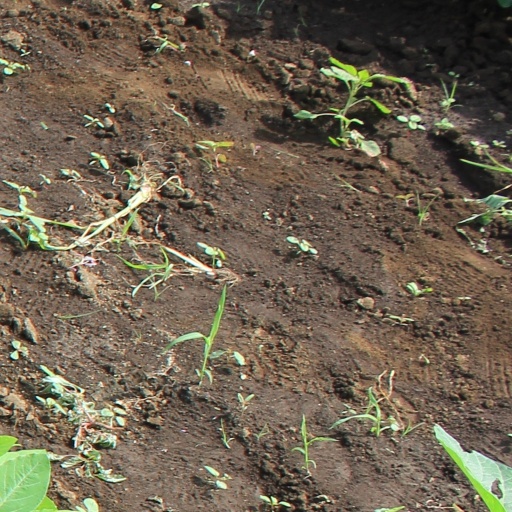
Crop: soybean